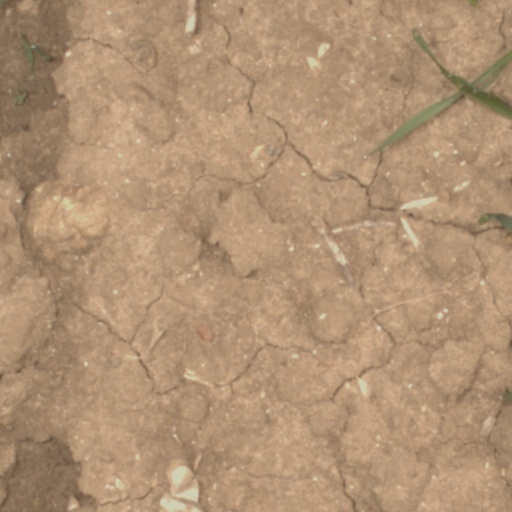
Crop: wheat